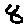
Label: 8